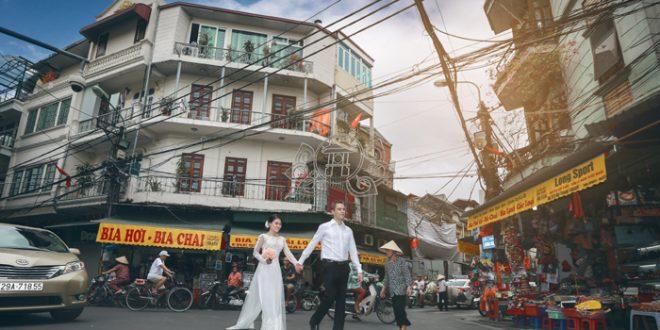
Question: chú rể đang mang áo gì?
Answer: áo sơ mi trắng